Ginevra de' Benci (aristocrat)

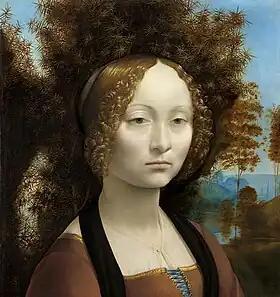
Ginevra de' Benci by Leonardo da Vinci, -1478

Ginevra de' Benci (1457–1521) was a member of the Benci family in Florence and is the subject of an early portrait by Leonardo da Vinci.